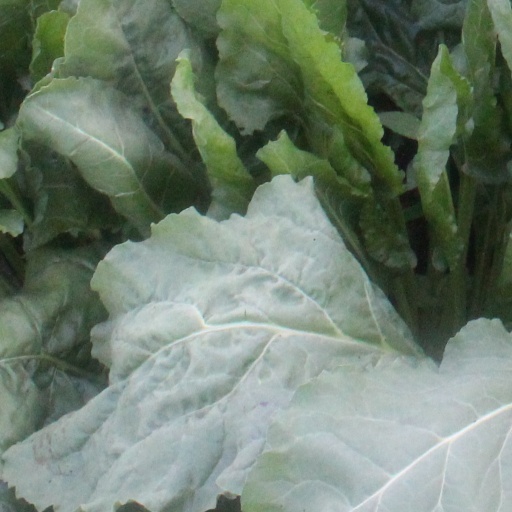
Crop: sugar beet